USS Potomac (AG-25)

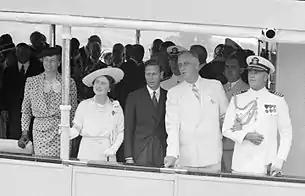
Franklin and Eleanor Roosevelt with George VI and Queen Elizabeth, sailing from Washington, D.C., to Mount Vernon on USS "Potomac" (June 9, 1939)

"Potomac" was built in 1934 by the Manitowoc Shipbuilding Company in Manitowoc, Wisconsin, as the United States Coast Guard Cutter "Electra". Commissioned on October 25, 1934, "Electra" was a submarine chaser that served in anti-bootlegging operations. She was chosen to be the new presidential yacht after the Secret Service deemed a fire hazard. The thought of having a wooden boat that could easily catch fire was not appealing to President Franklin D. Roosevelt, who as a child witnessed his aunt burn to death in an oil lamp accident. He also wanted a vessel in which he could move independently and take fishing trips. "Electra" was officially renamed USS "Potomac" on January 30, 1936, converted to serve as a presidential yacht and commissioned into the United States Navy on March 2, 1936.